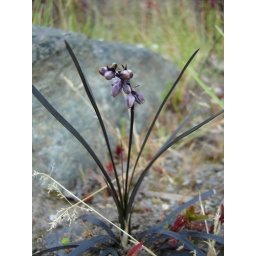
A plant with black leaves found in Victoria, BC, Canada.